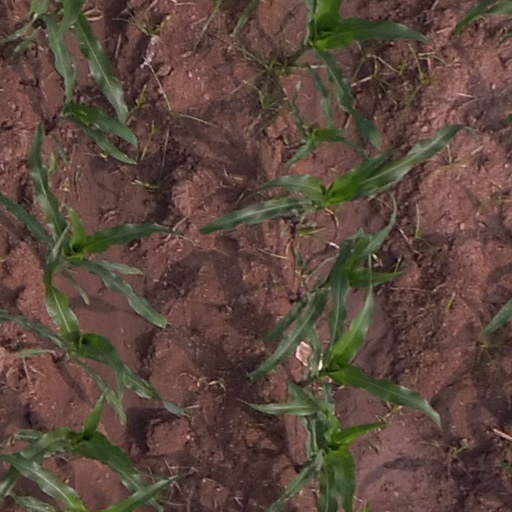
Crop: maize; corn